University of Maribor

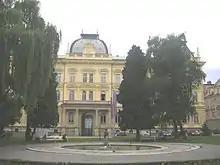
University of Maribor

The University of Maribor has cooperated in European Framework Programmes since 1998 and the number of international research projects is increasing each year. According to "Ranking Web of World Universities", the University of Maribor is in the top 15 of "Top Central and Eastern Europe Universities". It currently (2010) holds the 534th position (of 12,000) of the world universities ranking, which ranks it among the top 5% of universities in the world.